Gymnastics at the 2010 Summer Youth Olympics – Men's rings

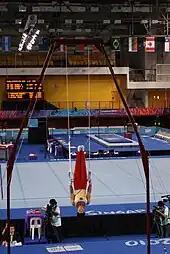
Mongolian gymnast Erdenebold Ganbatyn performing on the rings during the 2010 Summer Youth Olympics

These are the results of the men's rings competition, one of seven events for male competitors of the artistic gymnastics discipline contested in the gymnastics at the 2010 Summer Youth Olympics in Singapore. The qualification and final rounds took place on 16 August at the Bishan Sports Hall.